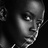
Emotion: neutral